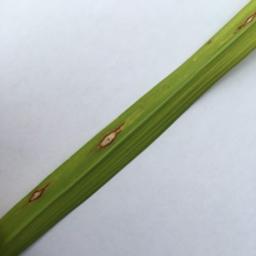
Label: Rice___Leaf_Blast